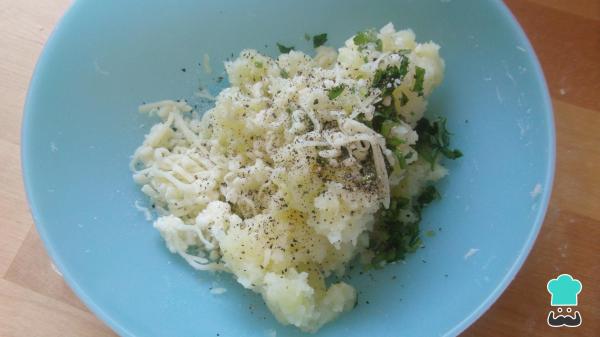
Haz un puré con las patatas cocidas machacándolas o pasándolas por el pasapurés. Y luego mézclalas con el perejil, el queso mozzarella y la mitad del pan rallado. Sazona con sal y pimienta al gusto, mezcla todo bien y esta será la masa de las croquetas de queso y papas.